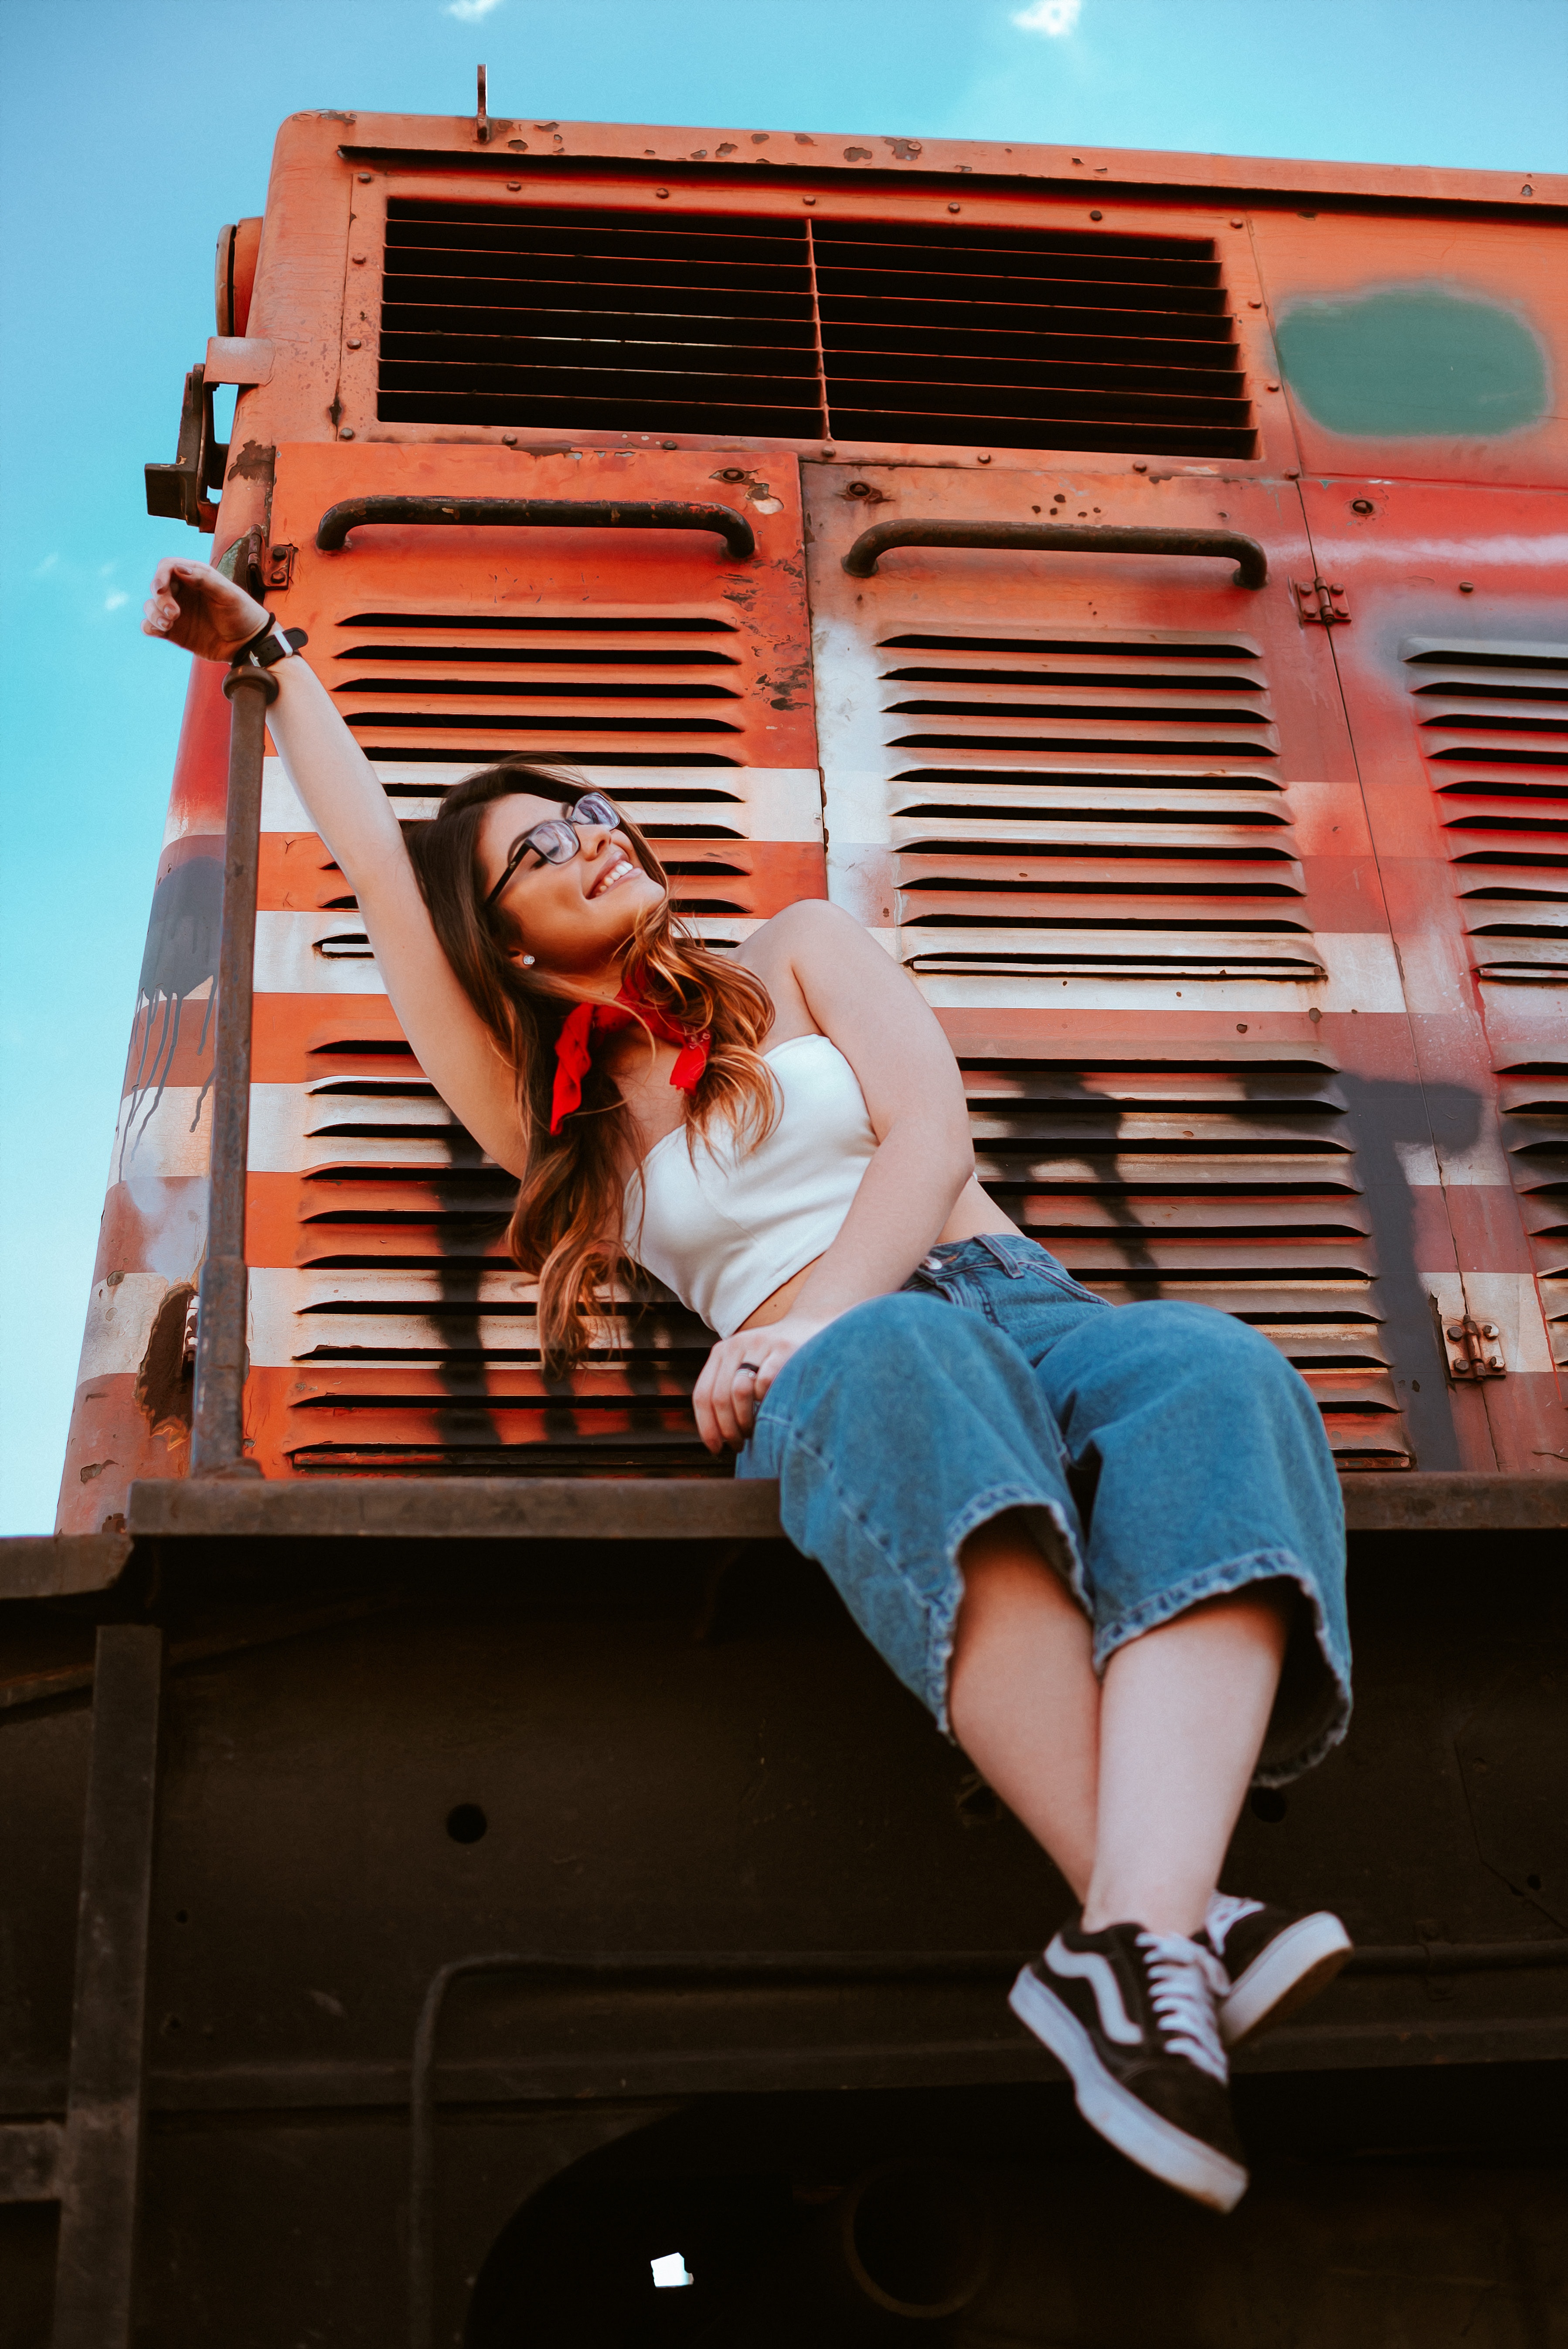
red, blue, beauty, pink, fashion, fun, leg, footwear, photo shoot, smile, photography, window, model, shoe, car, vacation, t shirt, vehicle, child